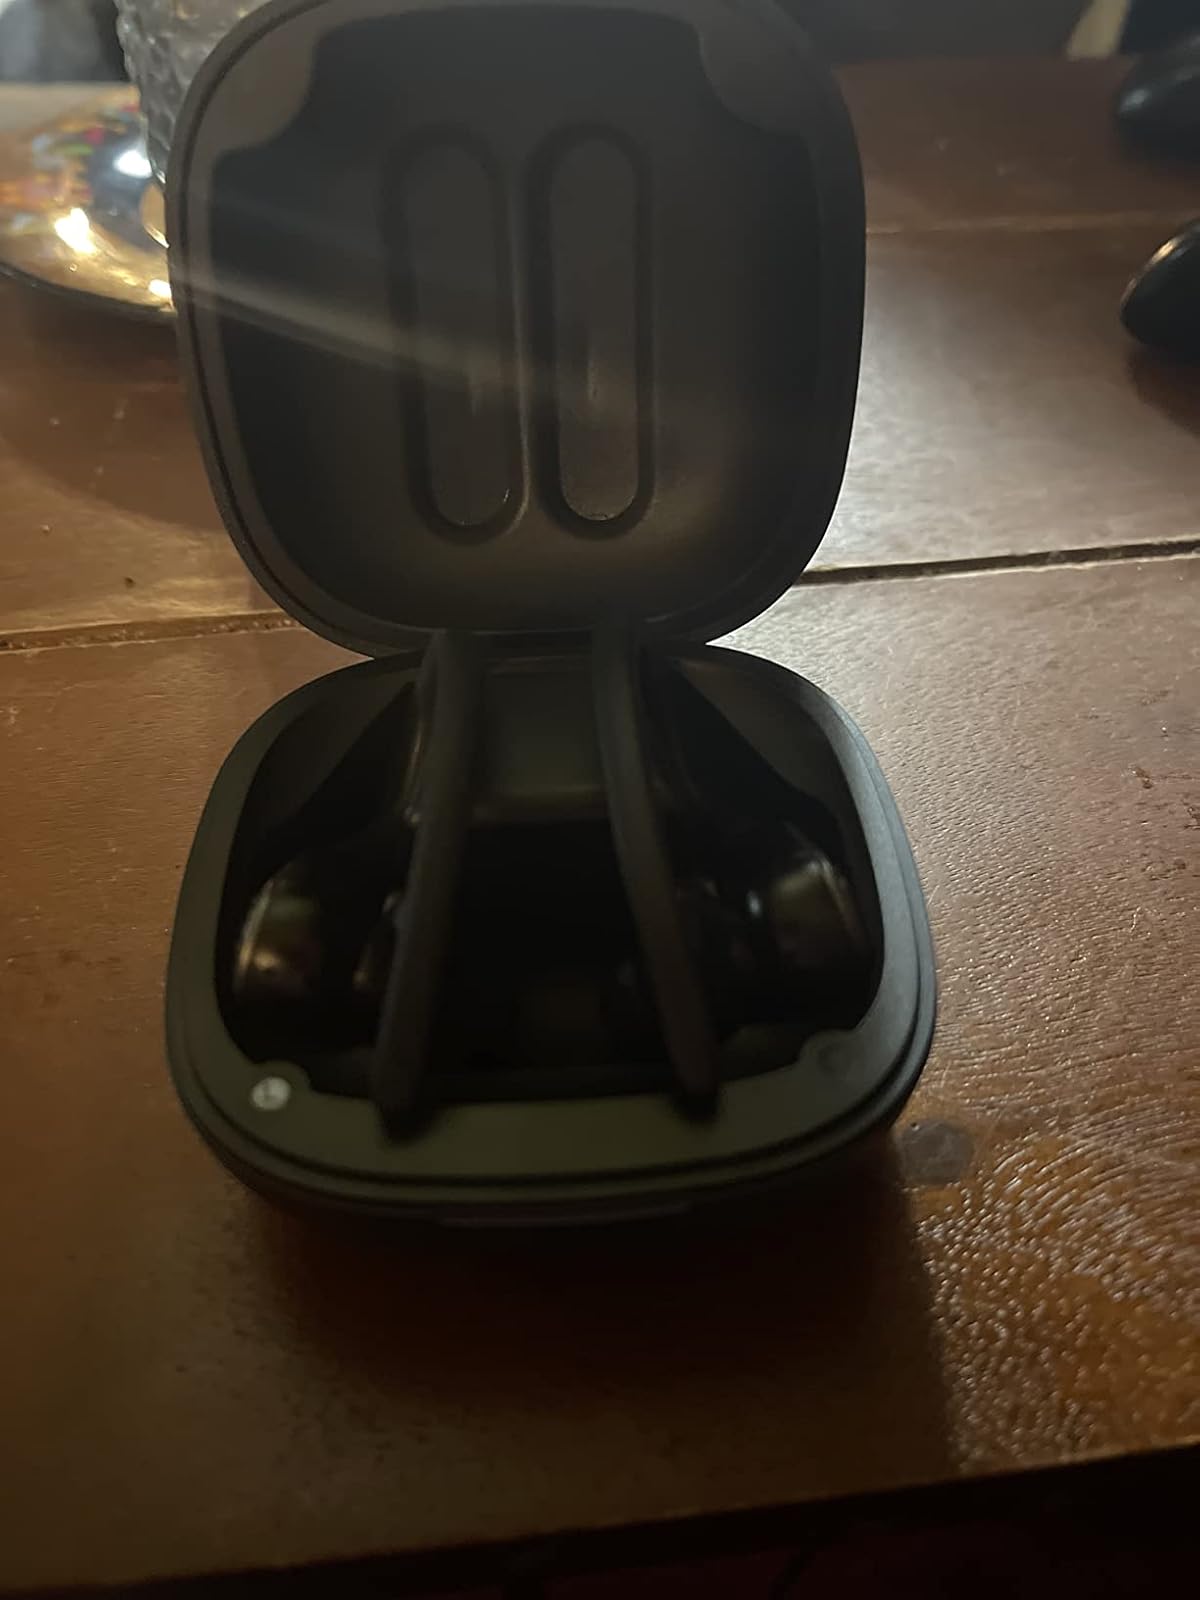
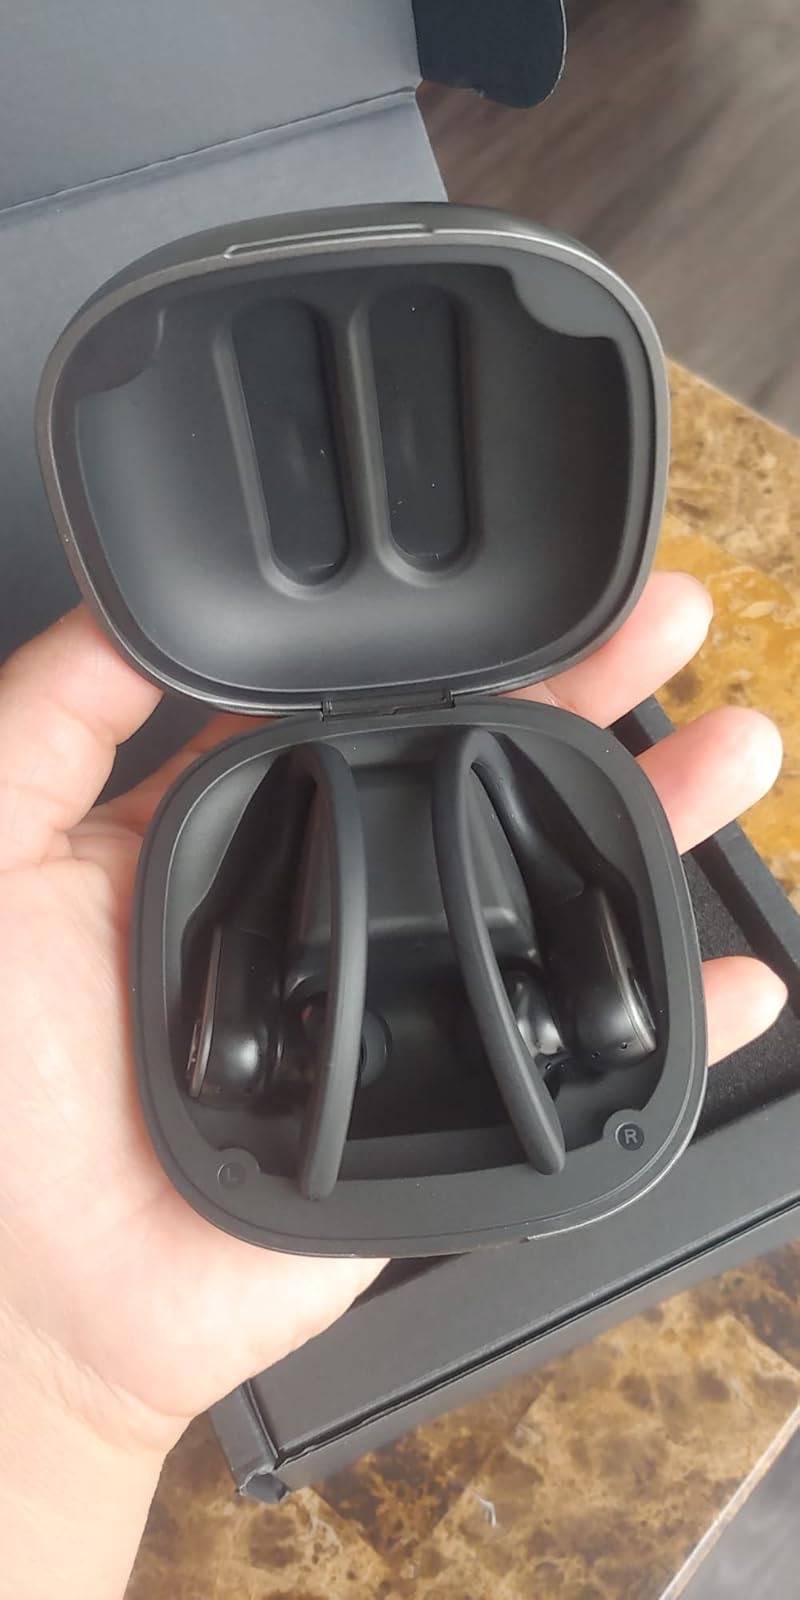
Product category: earbuds
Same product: yes